Joseph McNulty

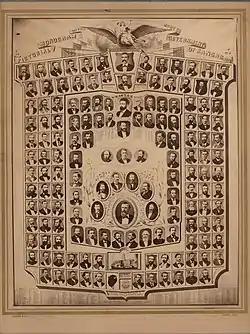
Kansas Legislature 1873

Joseph McNulty was elected to the Kansas House of Representatives on December 31, 1872, and he was seated as a member of its thirteenth annual or 1873 session. Joseph McNulty's younger brother Francis McNulty, also a lawyer, served as Rook County's representative in the Kansas House of Representatives in 1875. In 1874, Kansas Governor Thomas A. Osborn had appointed Joseph McNulty Sheriff of Rooks County to fill a vacancy until an elected sheriff could take office in 1875, and in the fall, McNulty was elected to the full 2-year term as sheriff.